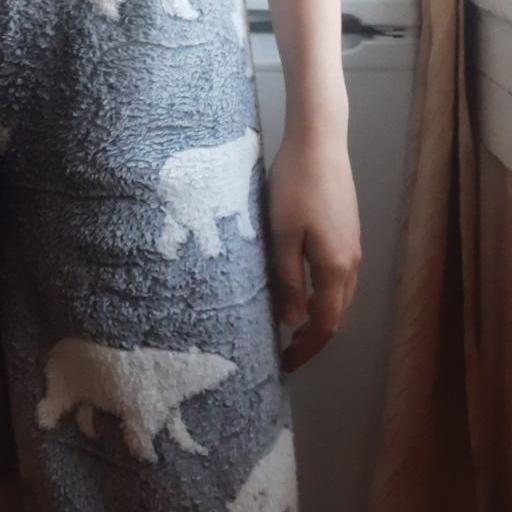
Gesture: no_gesture